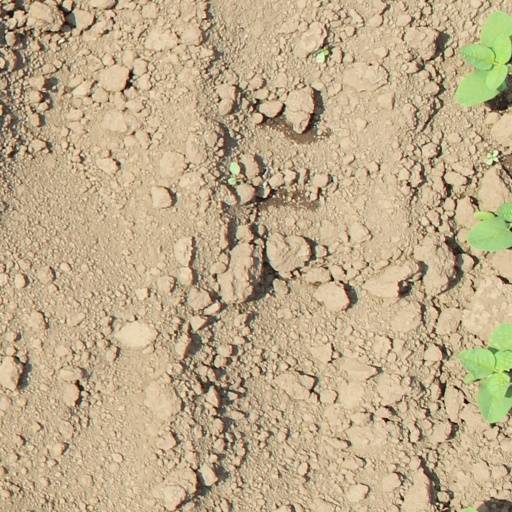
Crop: soybean